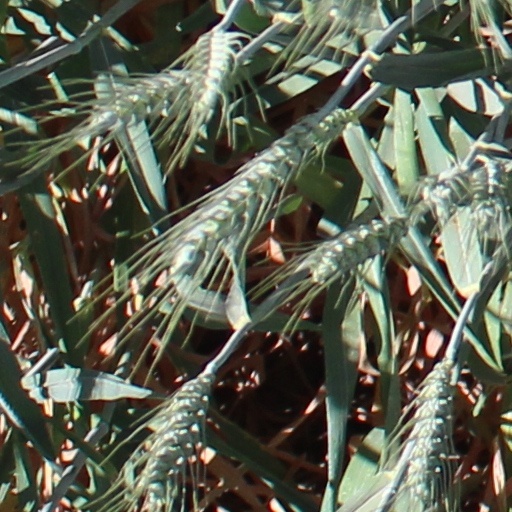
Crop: wheat